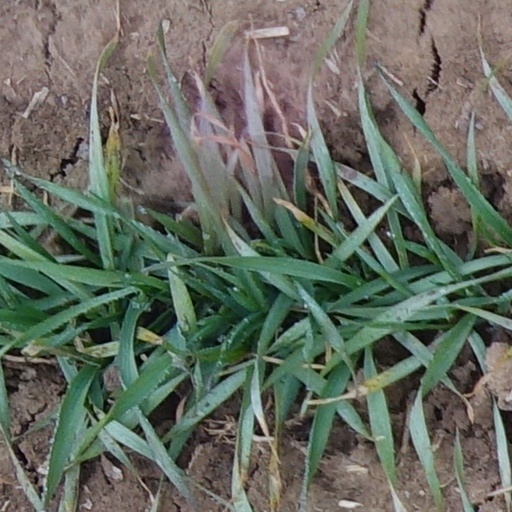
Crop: wheat